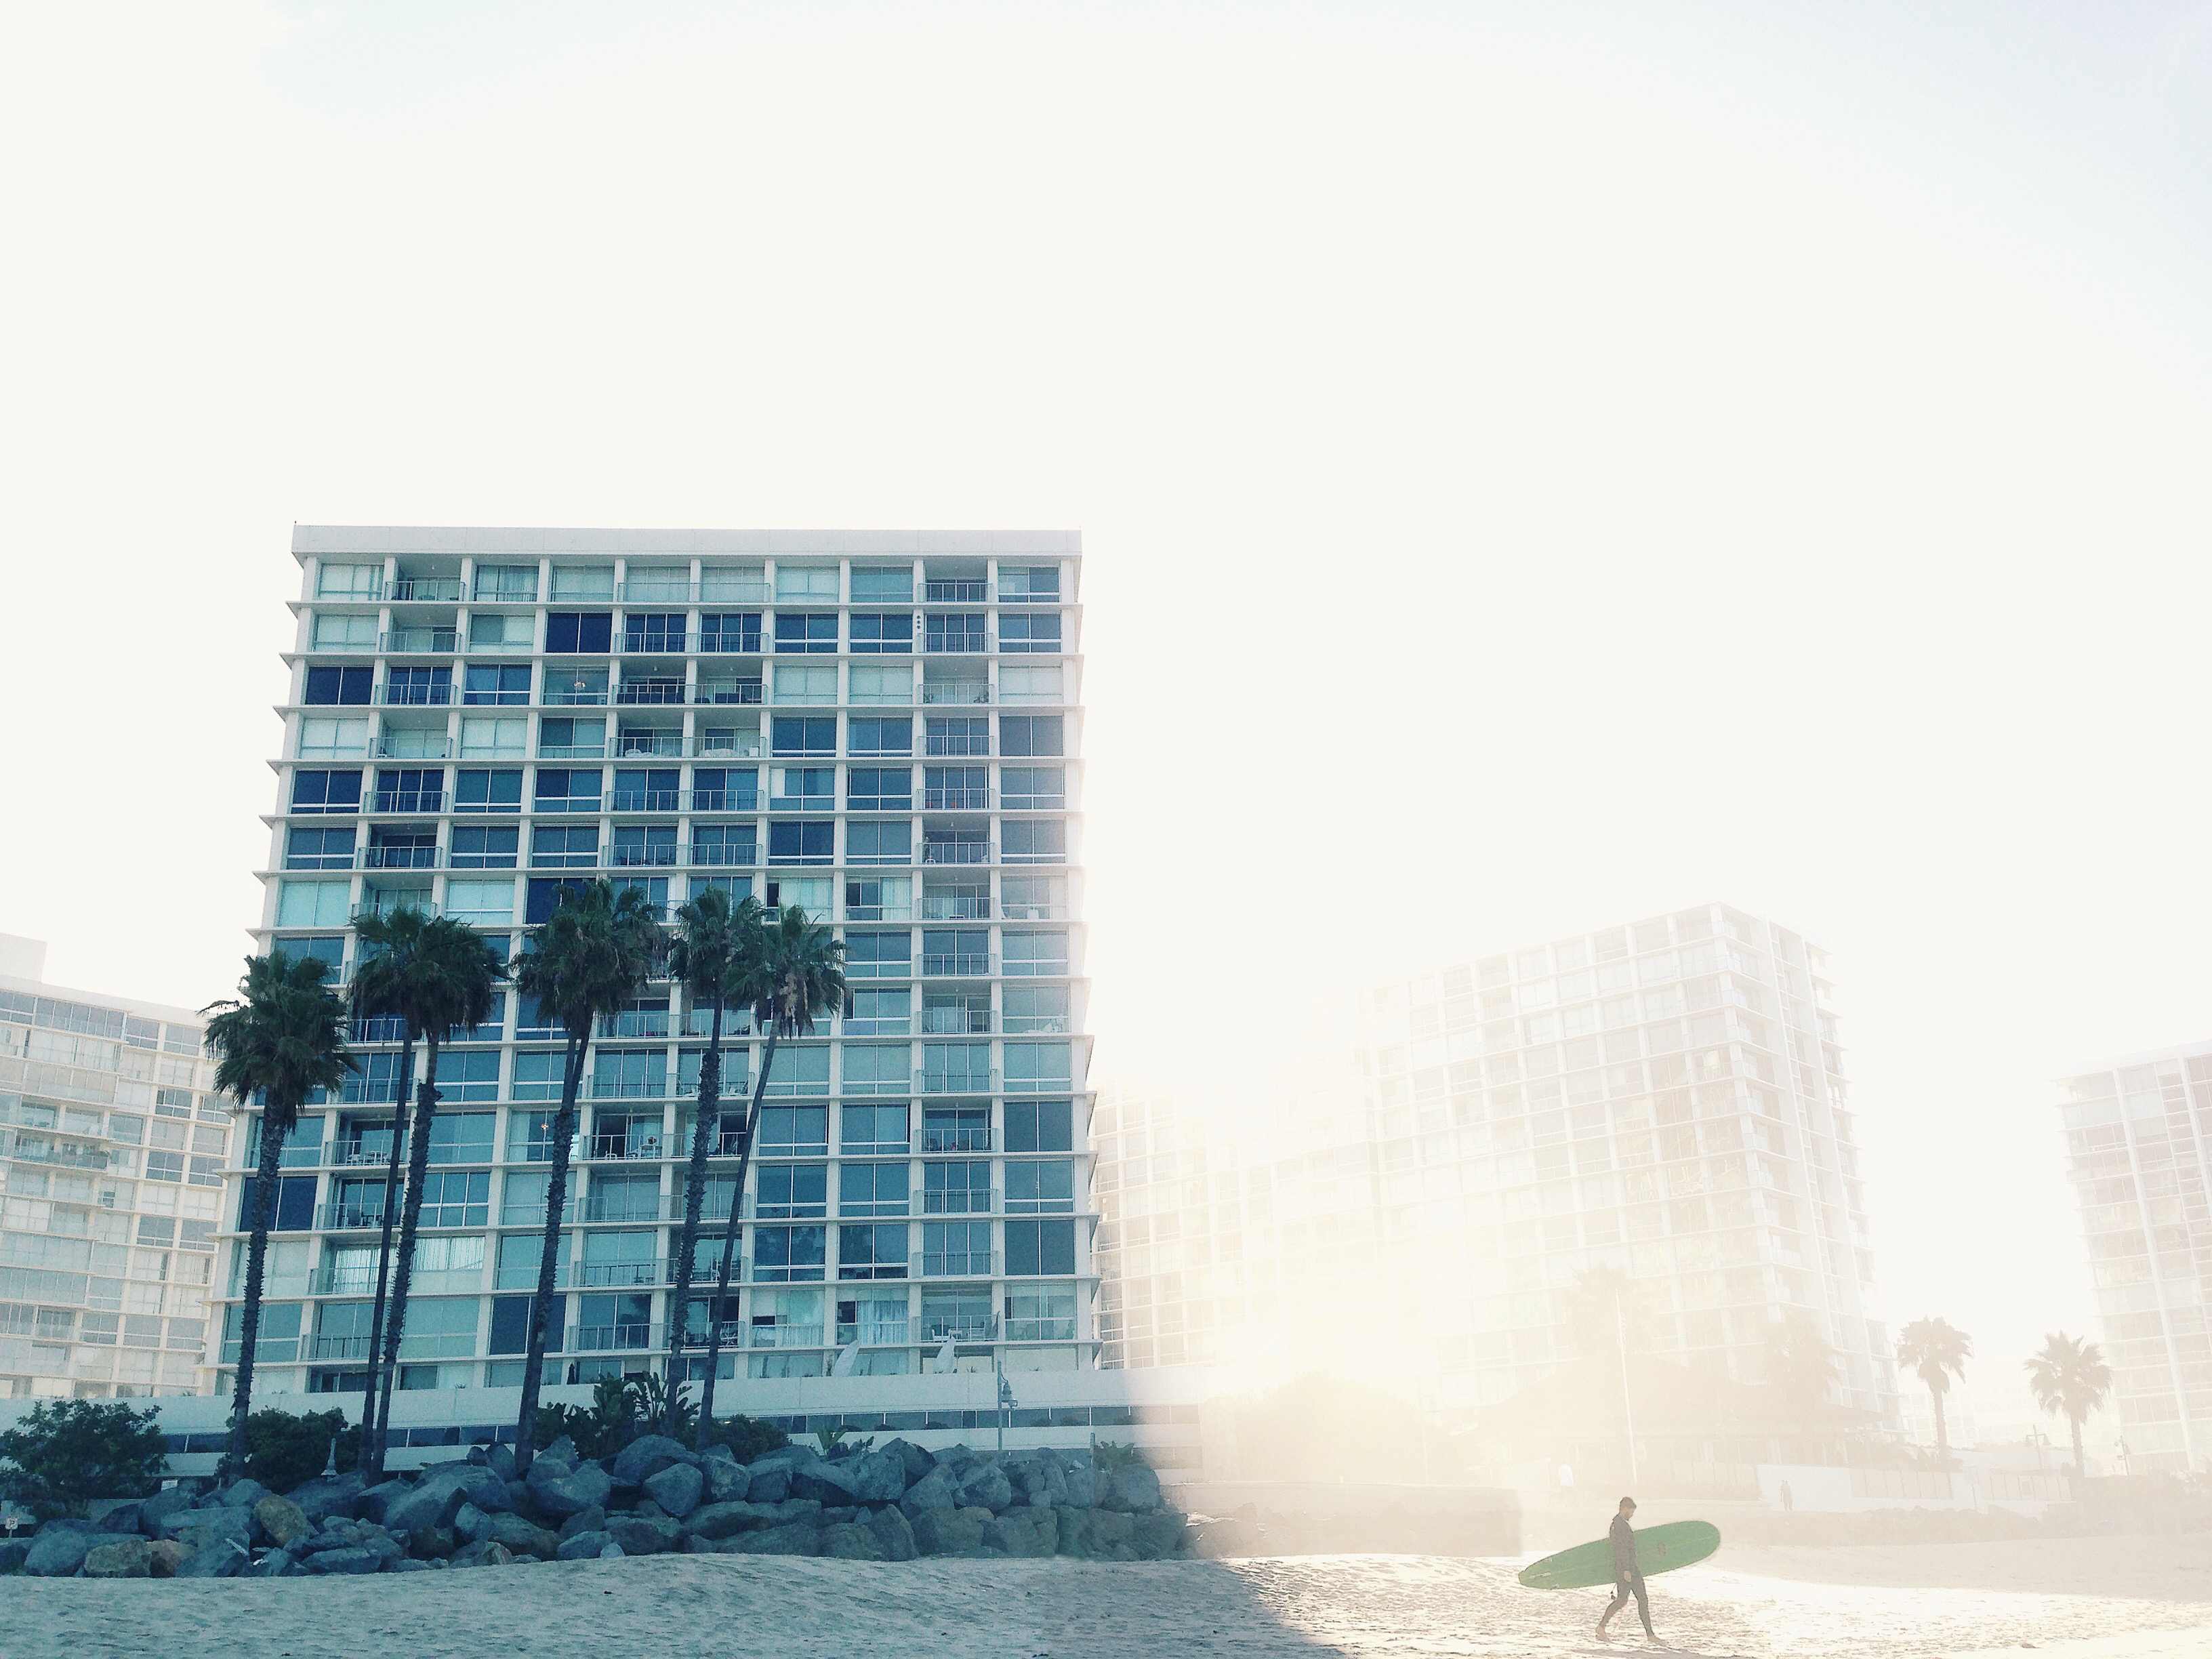
beach, skyline, skyscraper, vacation, surfing, holiday, tower block, hotel, headquarters